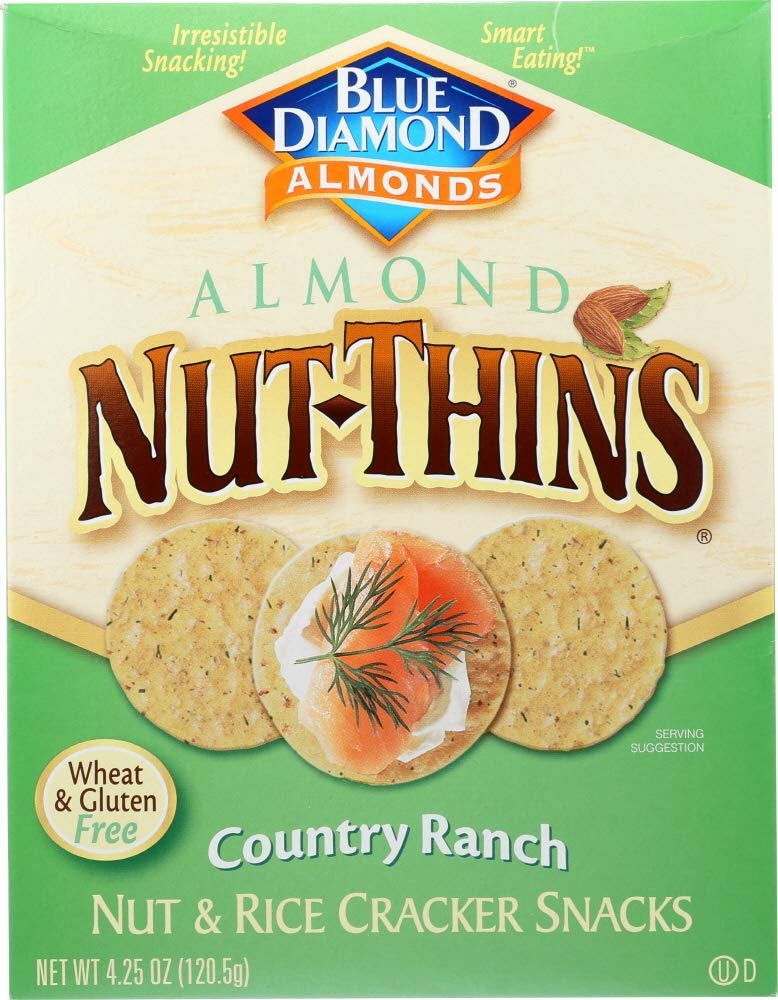
Item Name: Blue Diamond Country Ranch Thin Crackers ( 12x4.25 OZ)
Value: 12.0
Unit: Count

Price: 69.375